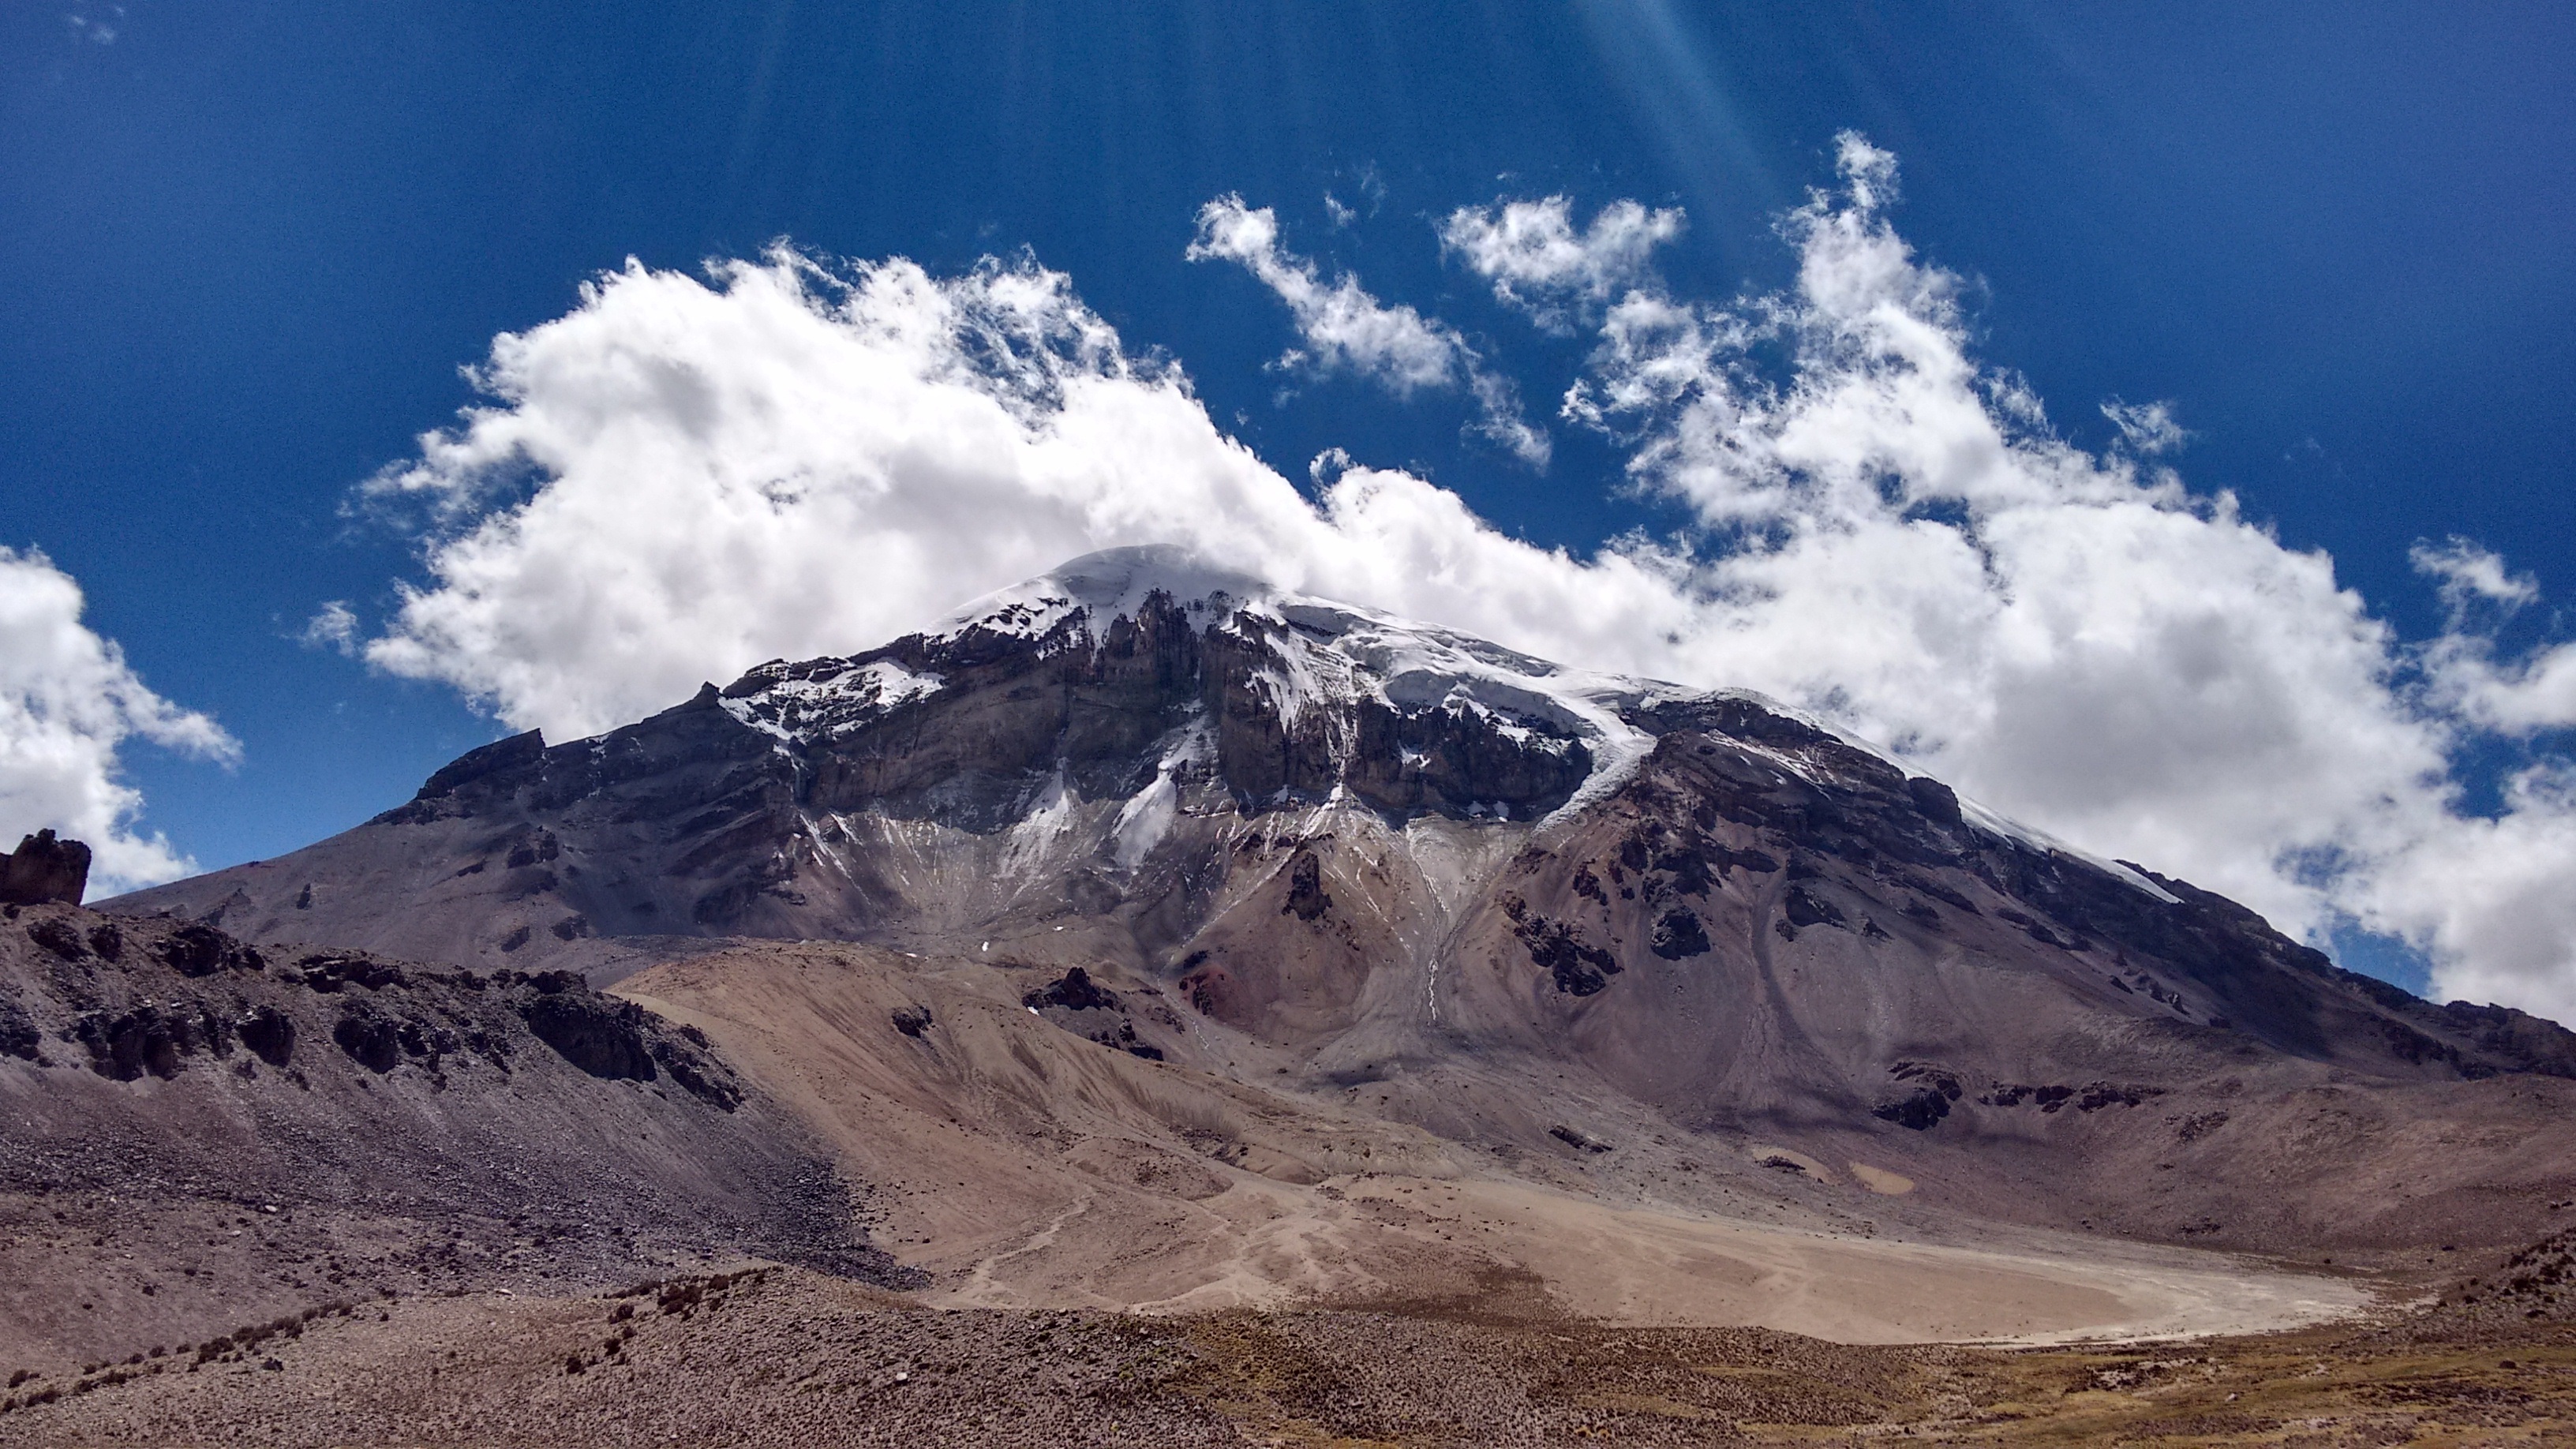
landscape, wilderness, mountain, snow, cloud, sky, mountain range, ridge, summit, alps, plateau, fell, bolivia, landform, stratovolcano, geographical feature, mountainous landforms, volcanic landform